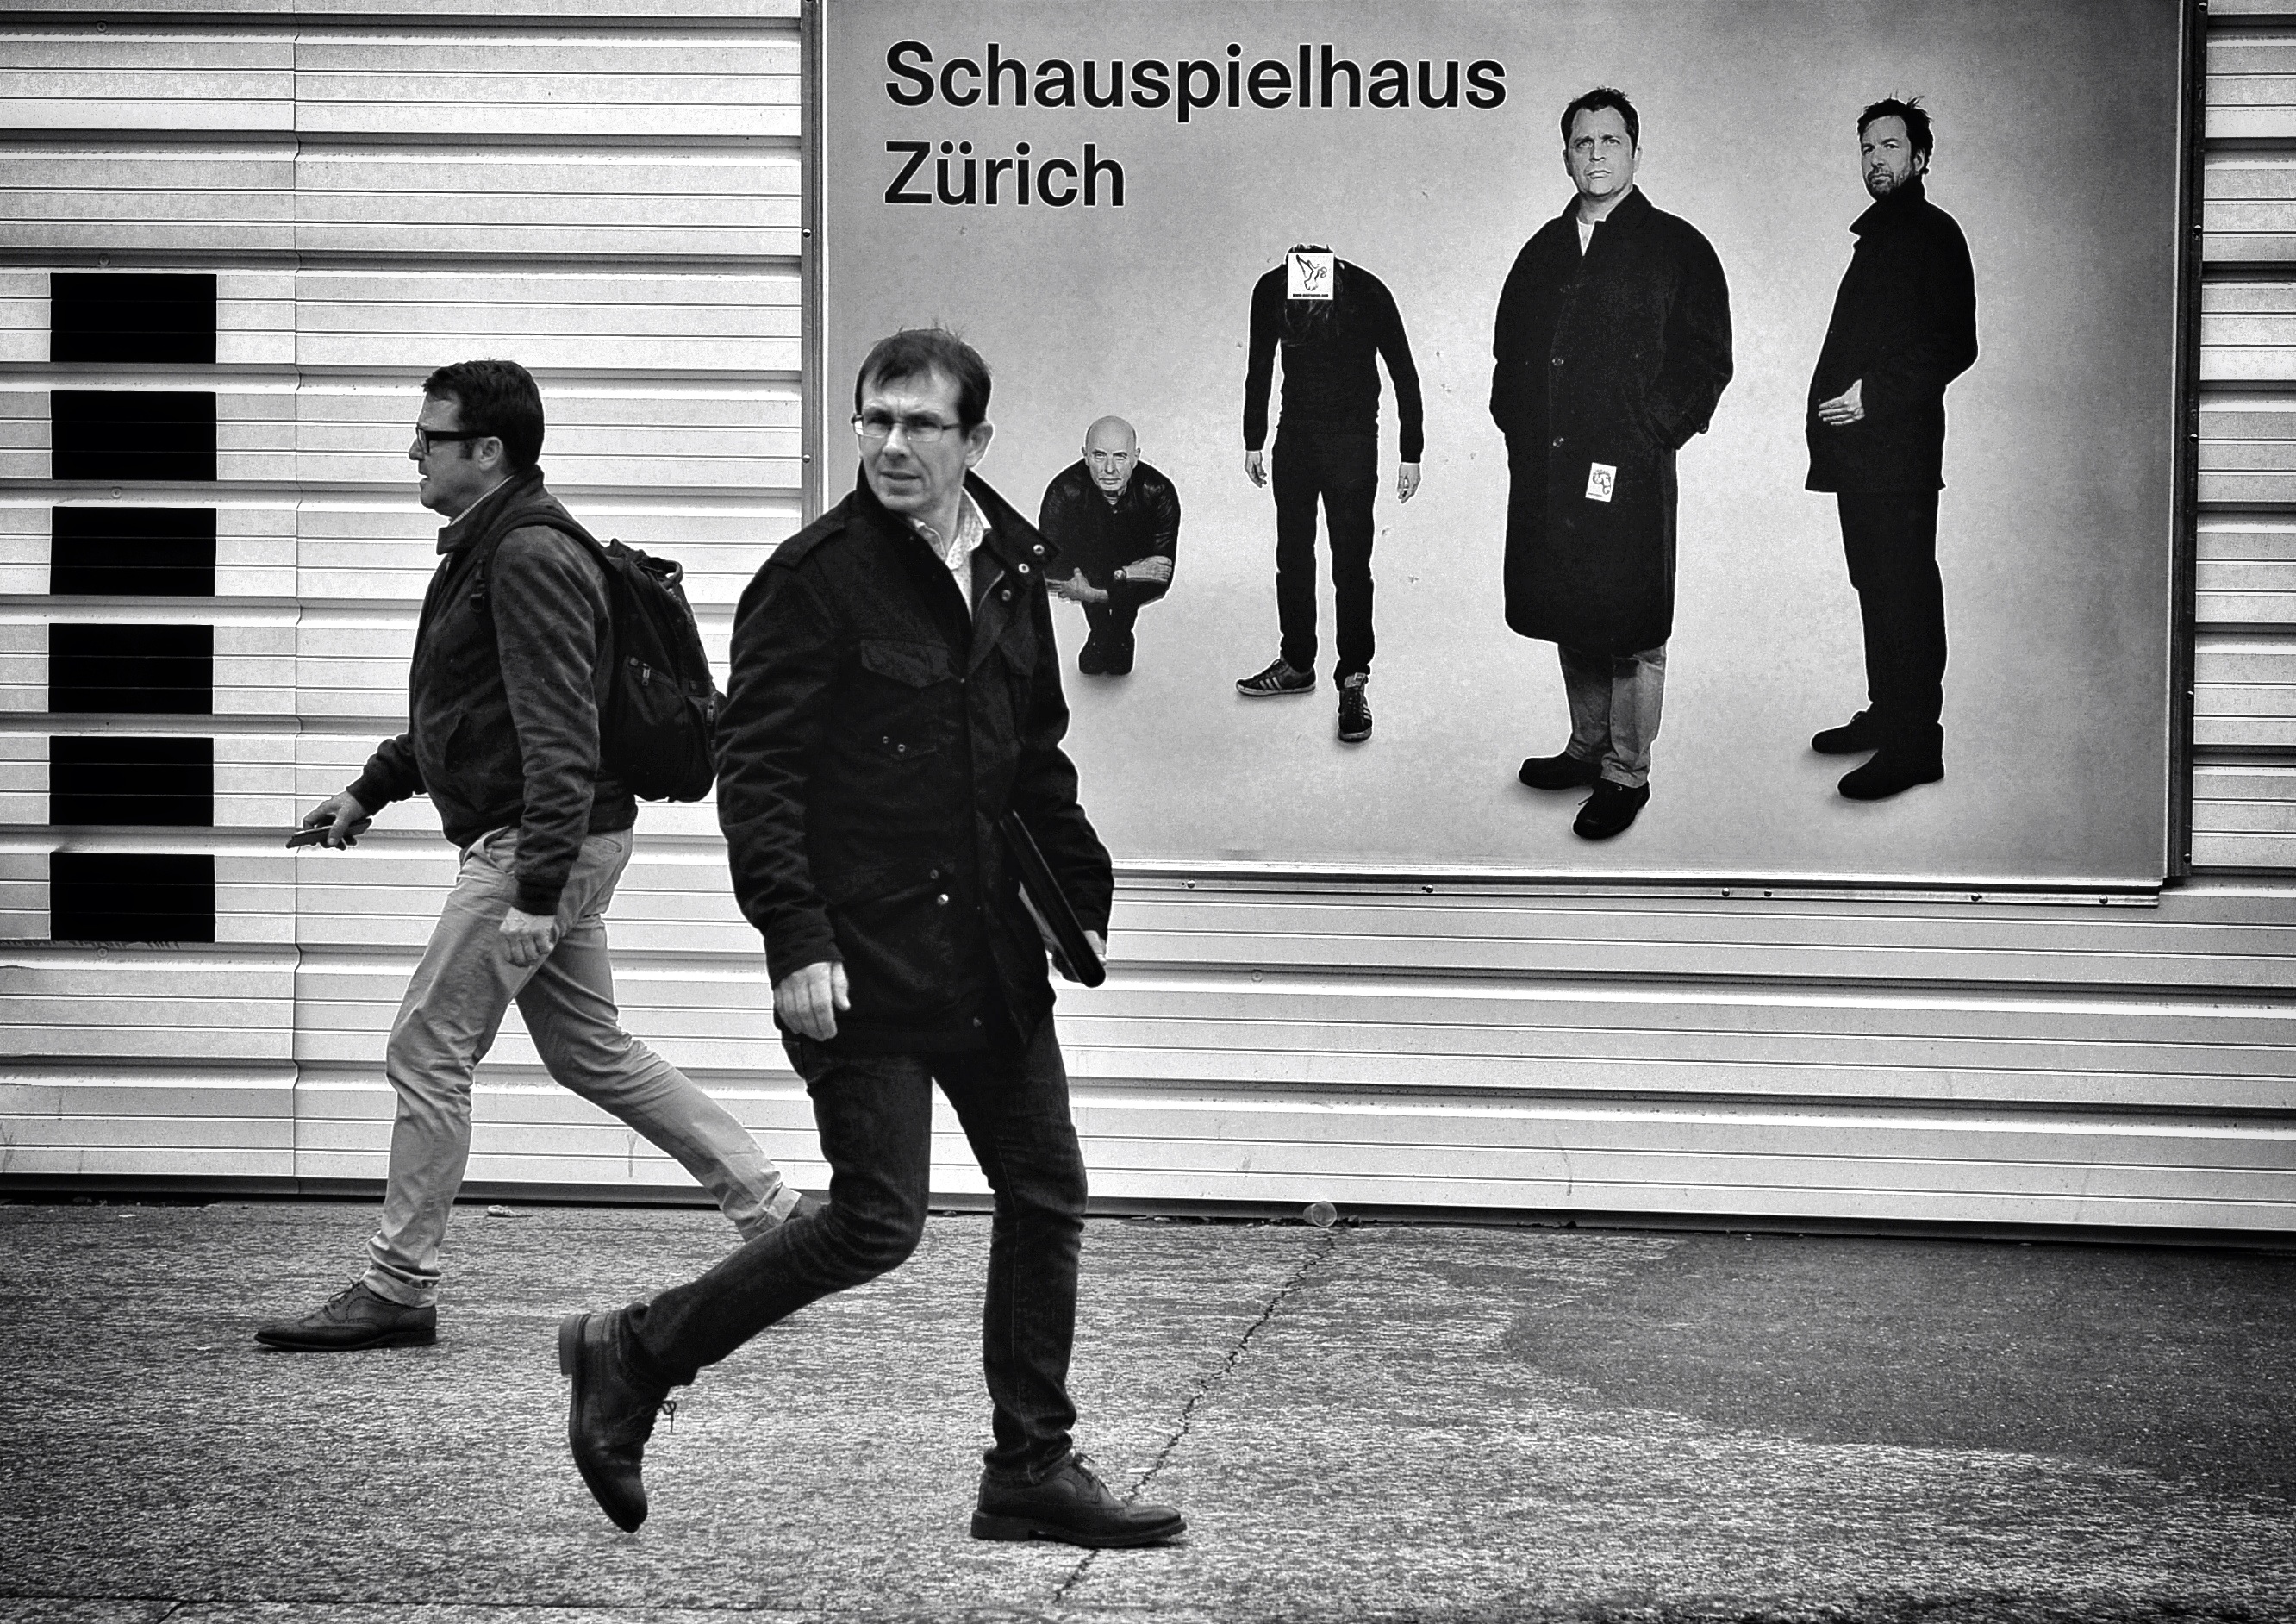
man, black and white, people, road, white, street, photography, urban, standing, nikon, black, monochrome, streetphotography, flickr, bw, candid, infrastructure, photograph, snapshot, streetart, ch, schweiz, switzerland, strasse, zurich, blancoynegro, snapseed, schwarzundweiss, streetscene, menschen, passanten, thomas8047, onthestreets, iamnikon, d300s, blackandwithe, streetphotographer, streetartstreetlife, 175528, m nner, zuri, schauspielhausz rich, wildhaste, monochrome photography, film noir, human positions